Lawn bowls at the 1996 Summer Paralympics

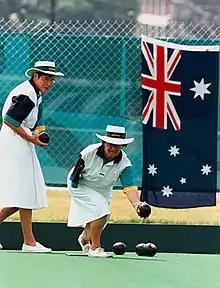
Australian competitors at the 1996 Summer Paralympics

Lawn bowls at the 1996 Summer Paralympics consisted of eight events.